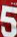
Number: 5